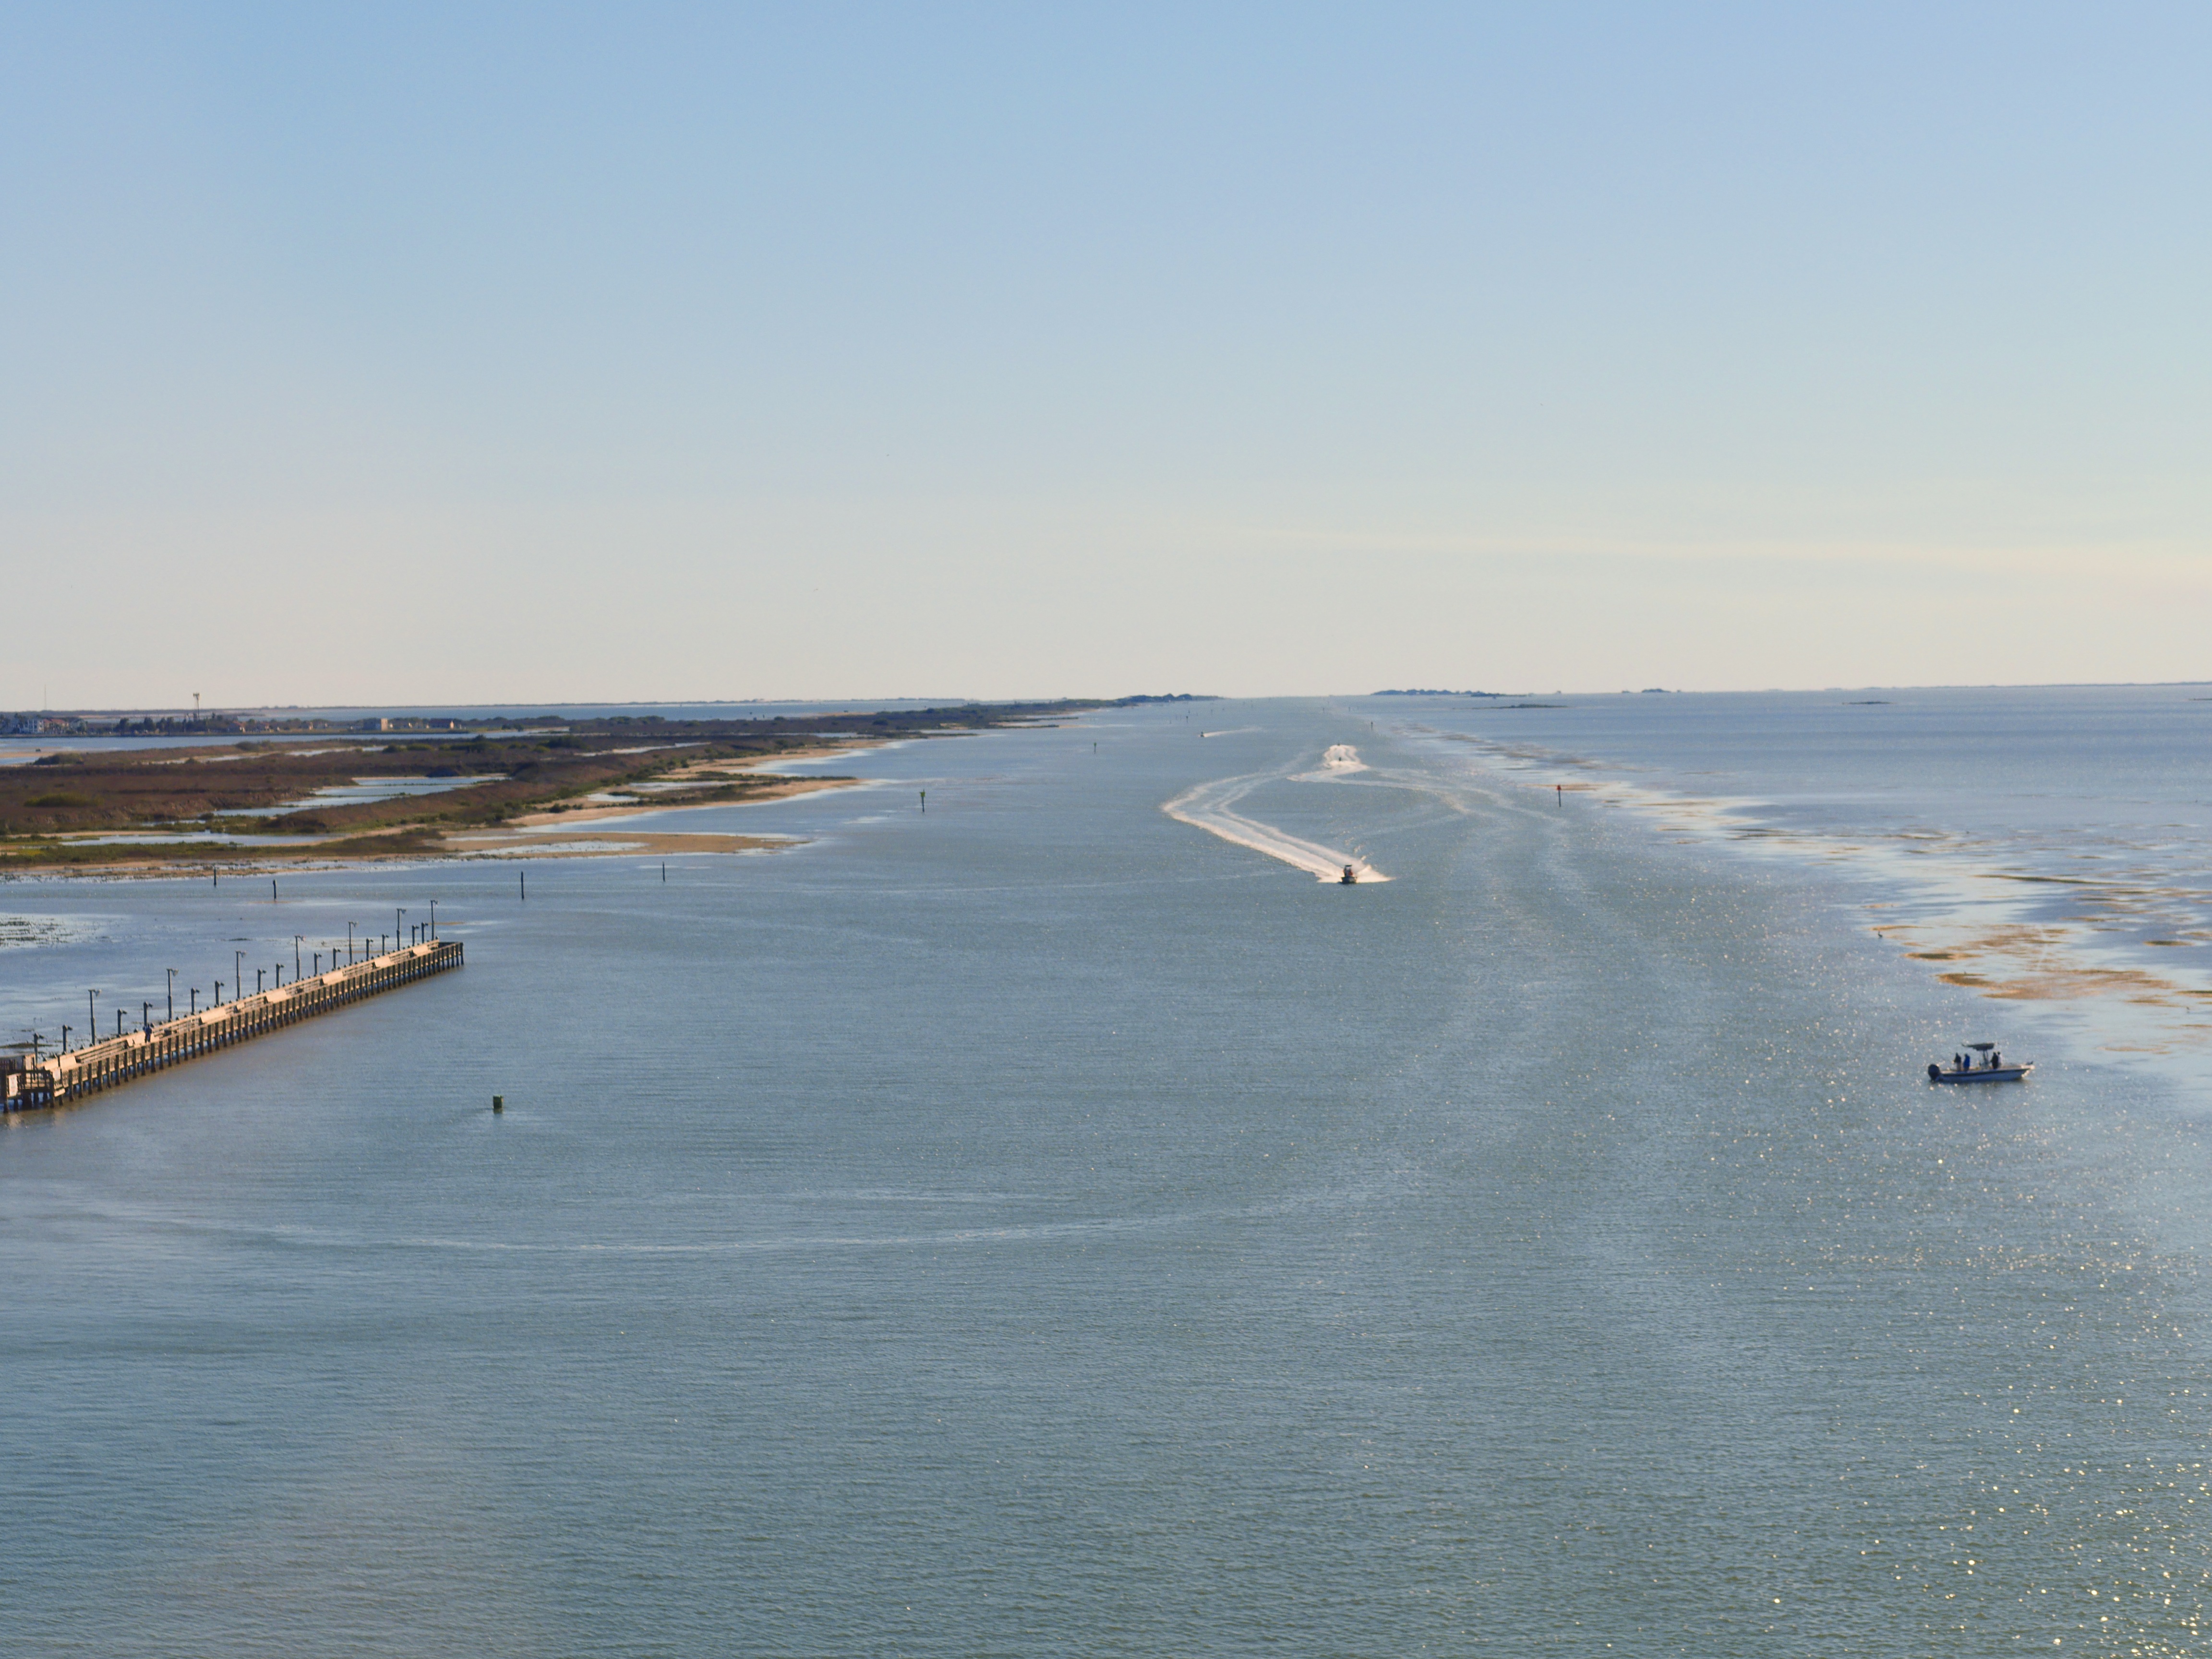
beach, sea, coast, water, sand, ocean, horizon, shore, wave, bay, body of water, channel, breakwater, estuary, mudflat, wind wave